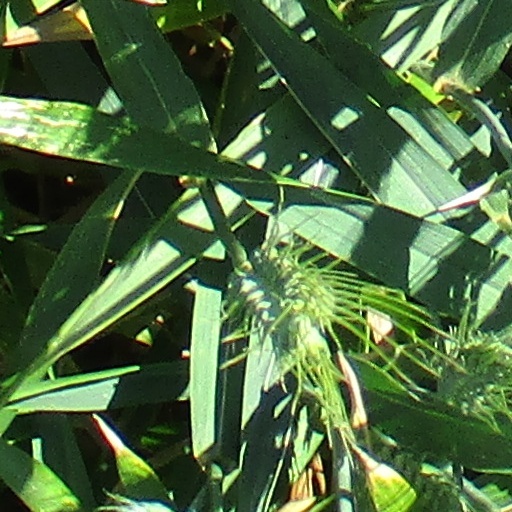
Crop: wheat